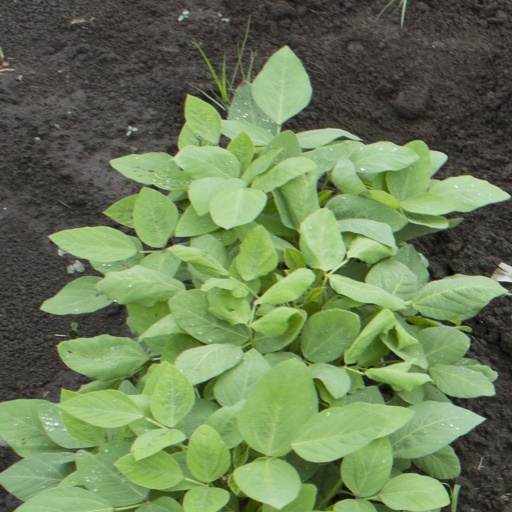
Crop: soybean